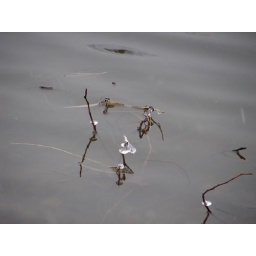
Ice above the water on plants